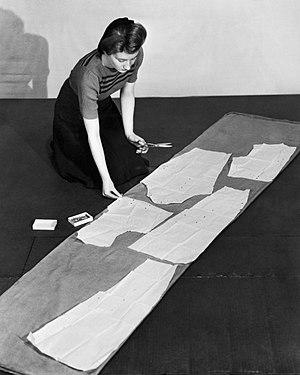
Un patron est la représentation d'un vêtement vu de face ou de dos. Il est fabriqué en général à partir de feuilles de papier ou de tissu ayant une bonne tenue et permet de concevoir un vêtement avant sa fabrication en couture.